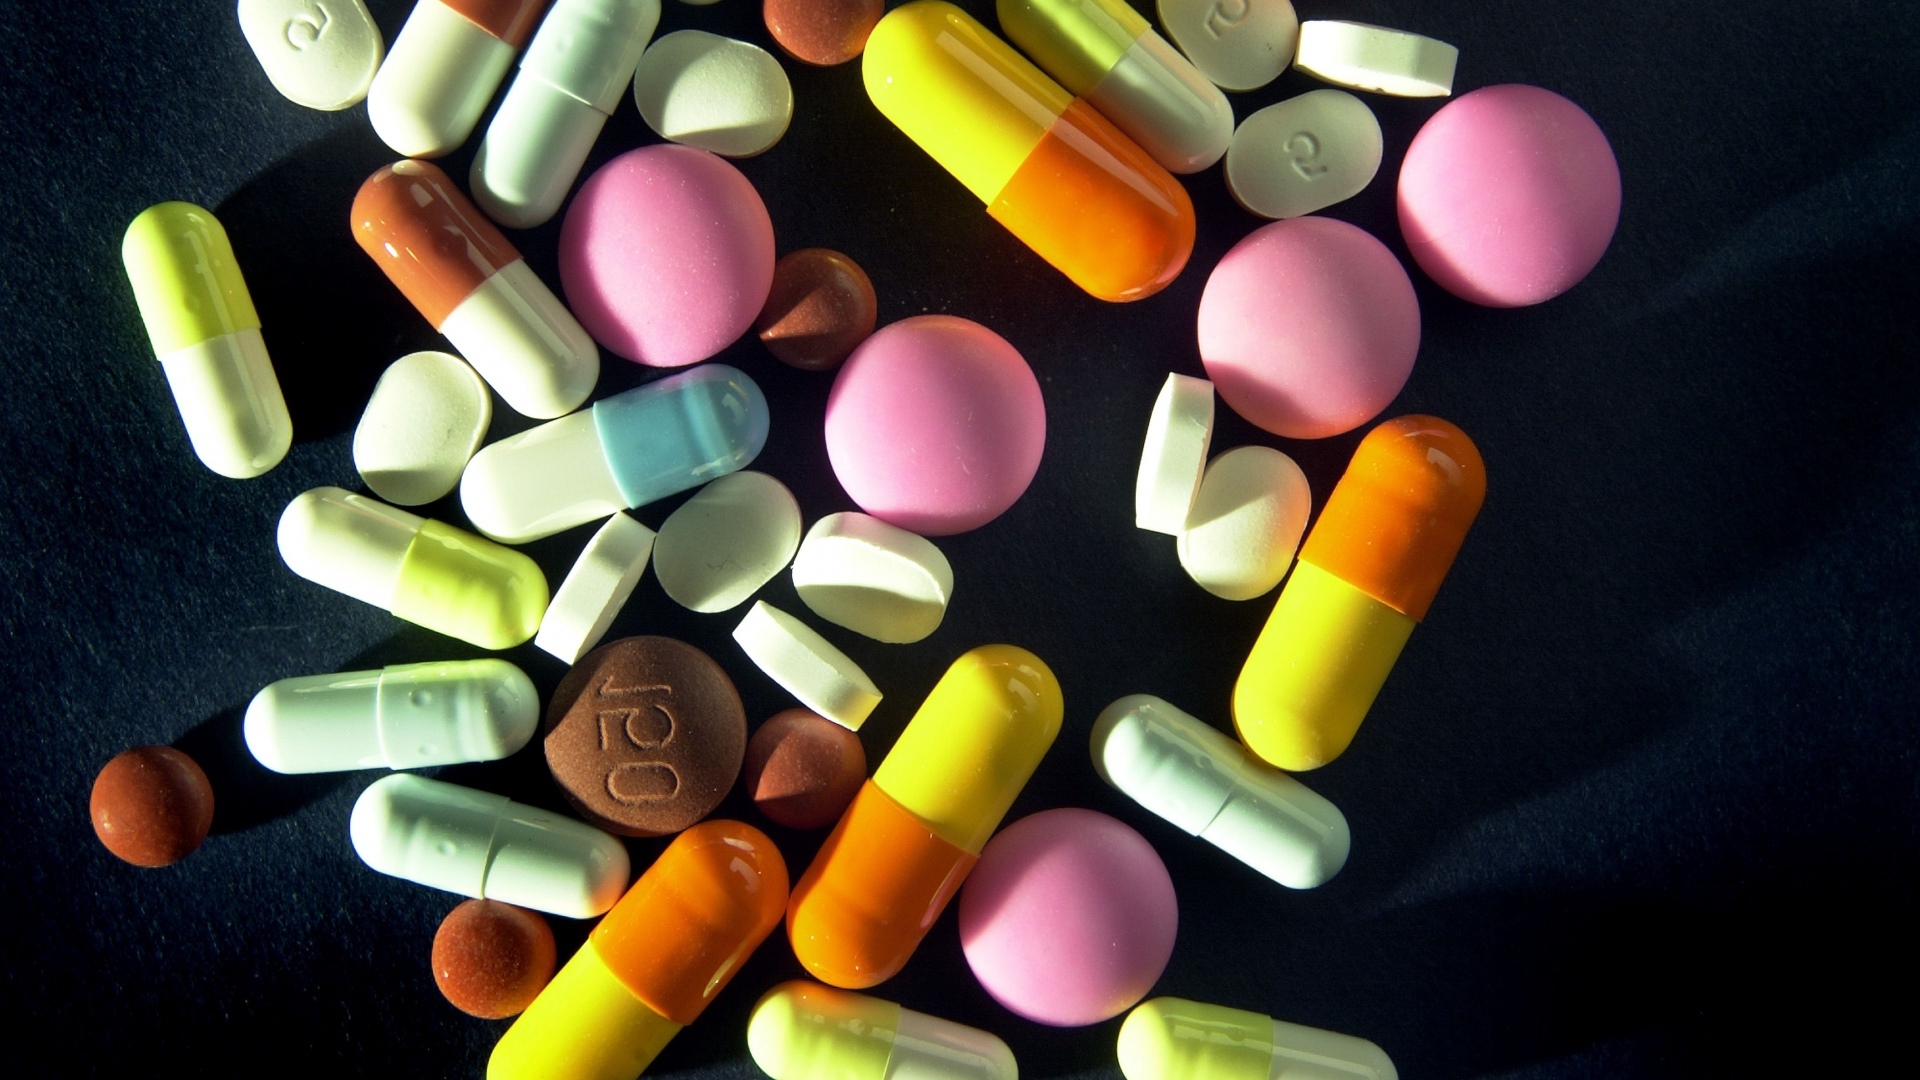
Label: plastic